Guy Môquet station

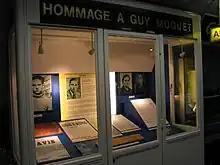
Memorial 2007

Guy Môquet is a standard configuration station. It has two platforms separated by the metro tracks and the vault is semi-elliptical, a shape specific to the old Nord-South stations. The tiles and ceramics take up the original decoration with advertising frames and the surrounds of the name of the station in brown color with brown geometric designs on the walls and the vault. The station name is inscribed in white earthenware on a blue background in small font above the advertising frames and very large fonts between these frames, as well as the station directions incorporated into the ceramic on the tunnel exits. The bevelled white earthenware tiles cover the walls, the vault and the tunnel exits. The lighting is provided by two canopy strips and the seats are "Akiko" style, in a burgundy colour.